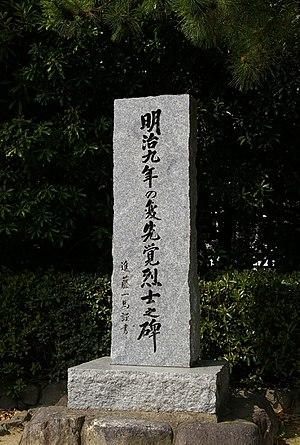
La rébellion d'Akizuki de 1876 est l'une d'un certain nombre de révoltes d'anciens samouraï qui ont lieu au début de l'ère Meiji dans le Kyūshū et dans d'autres parties de l'Ouest du Japon contre le nouveau gouvernement de Meiji.